List of female NASCAR drivers

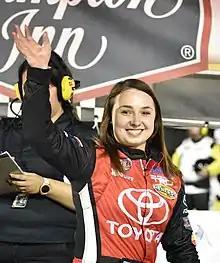
Gracie Trotter, the second female driver to win in the West Series

In 2020, Gracie Trotter became the second female driver to win in the West Series, with her victory in the race at the Las Vegas Motor Speedway Bullring on September 26. That year, the series became sanctioned by ARCA and renamed the ARCA Menards Series West, so Trotter became the first female to win in the series under the ARCA name.